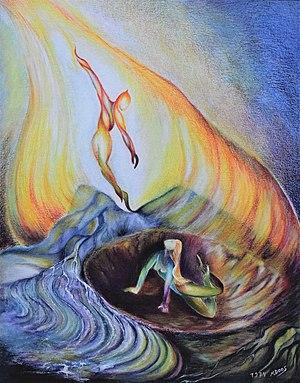
Ce dessin figure les préoccupations de Martine Doos concernant le passage vers l'Au-delà.
Les époux Marcel Dusaussois et Martine Doos sont deux artistes et écrivains belges.